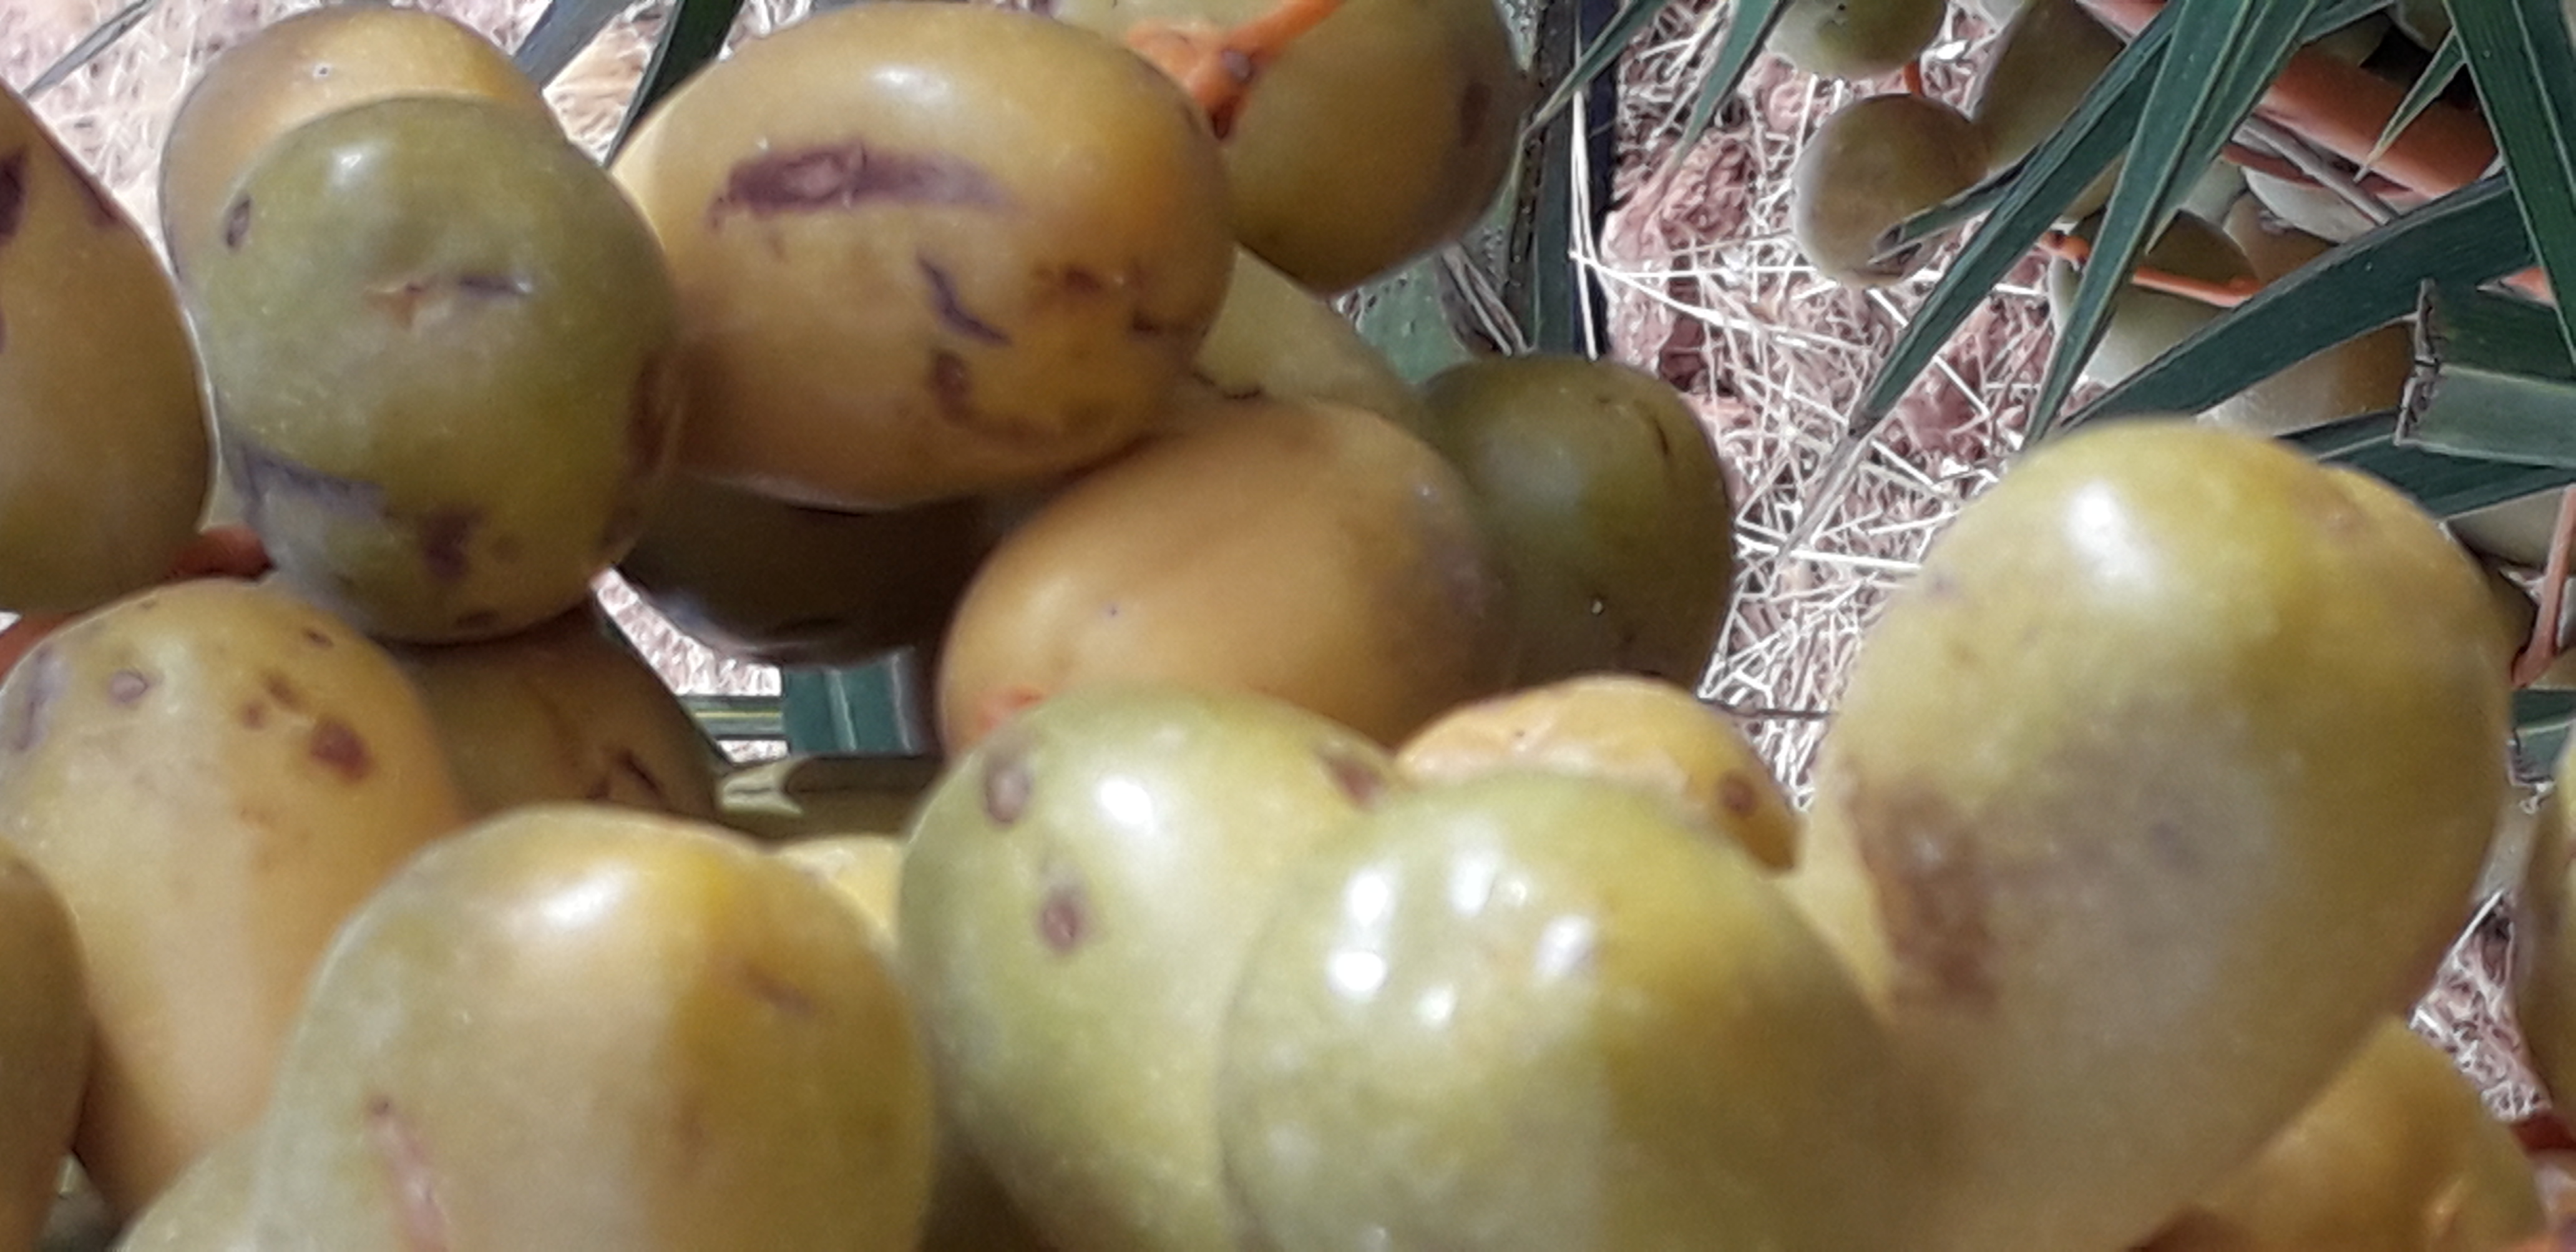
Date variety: Boufagous